À la lanterne

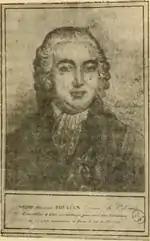
Joseph Foullon de Doué, the first victim of lynching "à la lanterne"

The first prominent victim of lynching "à la lanterne" was Joseph Foullon de Doué, an unpopular politician who replaced Jacques Necker as a Controller-General of Finances in 1789. On 22 July 1789, the mob attempted to hang him on a lamp post, however, after the rope broke, he was beheaded and radicals marched with his head on a pike through the streets. "If [the people] are hungry, let them eat grass," he is said to have once proclaimed, although the claim is unsubstantiated. Because Foulon, an aristocrat administrator of the royal government, was in charge of the Paris markets. Foulon was known for his coldheartedness towards the needs of the common French people; he was suspected of controlling Paris' food supply and, thereby, keeping food prices unaffordable. So hated that he had even staged his own funeral to escape the people's wrath, the 74-year-old Foulon had spent years growing rich at his post while the poor starved. On 22 July 1789, he was captured by an angry Paris crowd, who stuffed Foulon's mouth with grass, then summarily hanged him from the boom of a lamp post at the Place de Grève, in front of the town hall (L'Hôtel de Ville). But the rope broke, and Foulon was hanged again and again before he was dropped to the ground and decapitated. His head, its mouth still full of grass, was placed on a pike—a long, sharpened, wooden pole—and paraded through the streets. Later that day Foulon's son-in-law, Louis Bénigne François Bertier de Sauvigny, was taken to the Place de Grève and hanged there, from the lamp post. De Sauvigny's severed head was placed on a pike of its own. Those bearing the pikes put the two severed heads together and chanted, "Kiss Daddy!"